Globalization

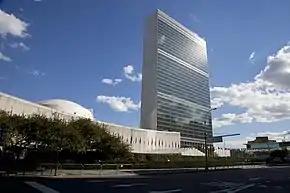
The United Nations headquarters in New York City

Globalization has strongly influenced sports. For example, the modern Olympic Games has athletes from more than 200 nations participating in a variety of competitions. The FIFA World Cup is the most widely viewed and followed sporting event in the world, exceeding even the Olympic Games; a ninth of the entire population of the planet watched the 2006 FIFA World Cup Final.